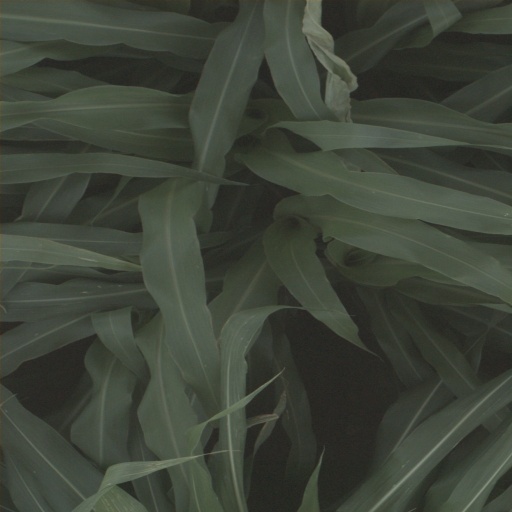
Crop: sorghum